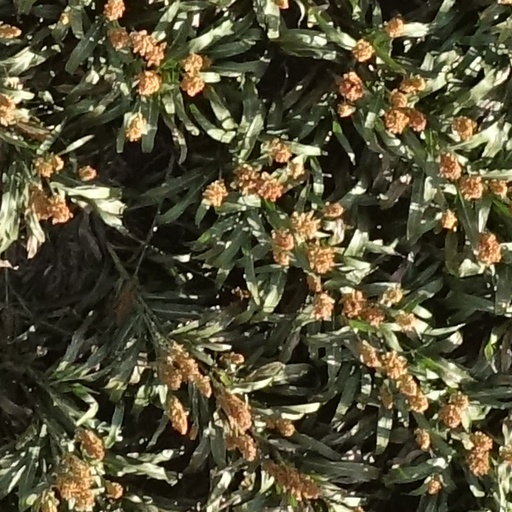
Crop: sorghum